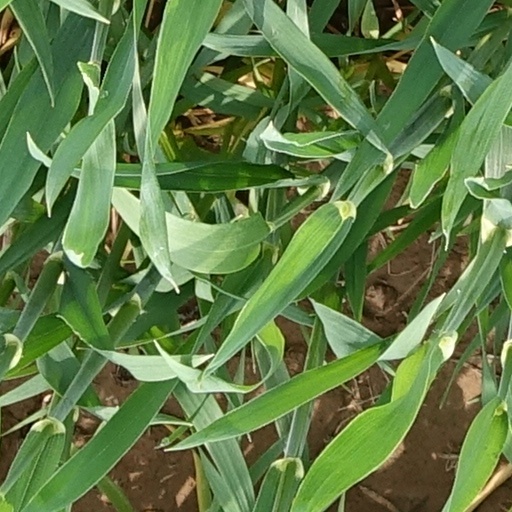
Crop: wheat